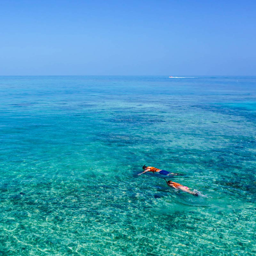
check out the top things to do as an active couple !